Aquatic weed harvester

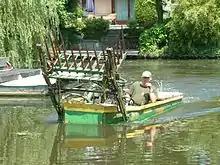
A mowing boat

In June 2015 in Uganda, use of the aquatic weed harvester was recommended by the country's Ministry of Agriculture to reduce water hyacinth growth in Lake Victoria, which has caused a scarcity of fish in the lake. The scarcity of fish has negatively-affected the livelihood of locals who live in the lake's region. Additional types of machines were recommended to address the problem, which were the hydraulic harvester, take out elevator and dredger.